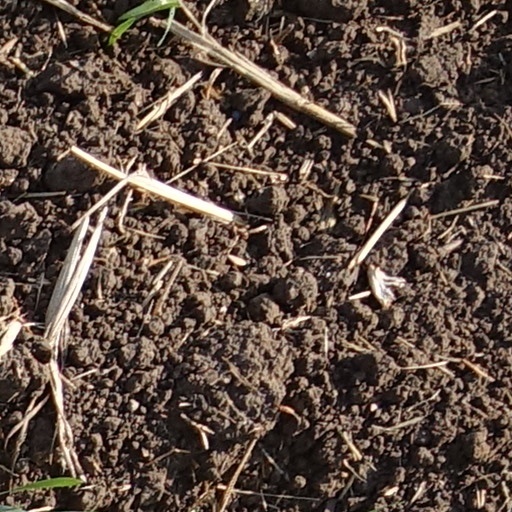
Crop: wheat